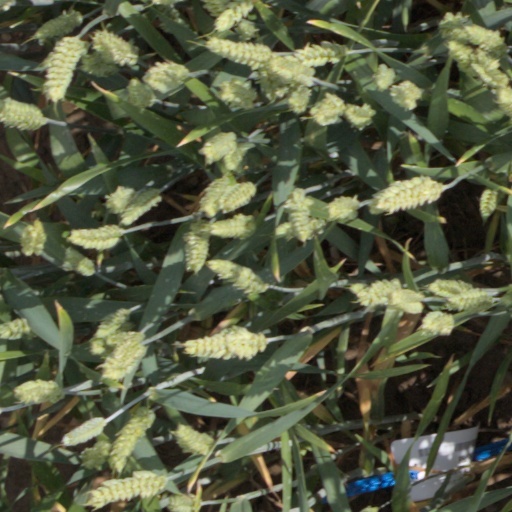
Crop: wheat